Joachim Boldsen

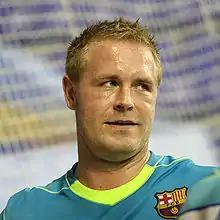
Boldsen in 2008

Joachim Boldsen (born 30 April 1978) is a Danish former team handball player. He is European Champion by winning the 2008 European Men's Handball Championship with the Danish national handball team.